George Spencer (rugby)

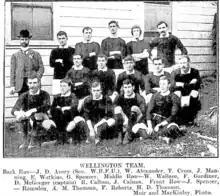
The Wellington team which defeated Wairarapa 62-9 on June 4, 1906.

Spencer represented Wellington in 49 matches, an unusually high number for anyone to play in those years of limited programmes, between 1900 and 1908.